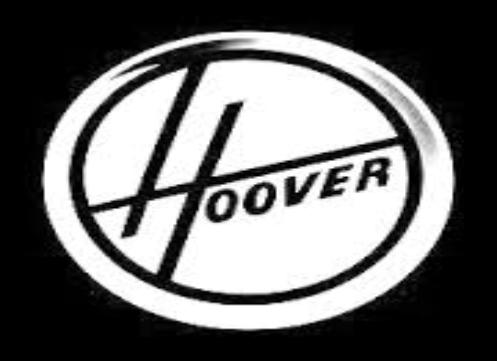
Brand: Hoover
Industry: Leisure